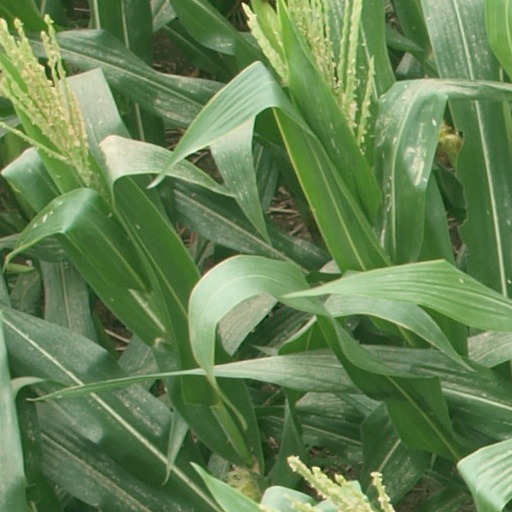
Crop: maize; corn